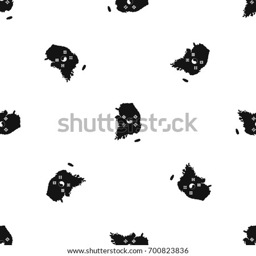
map with national flag pattern repeat seamless in black color for any design .